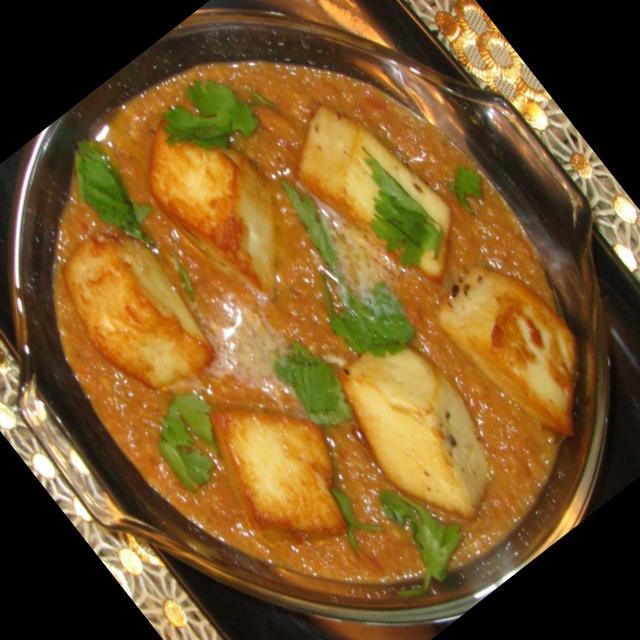
Dish: shahi_paneer